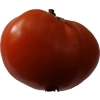
Label: tomato